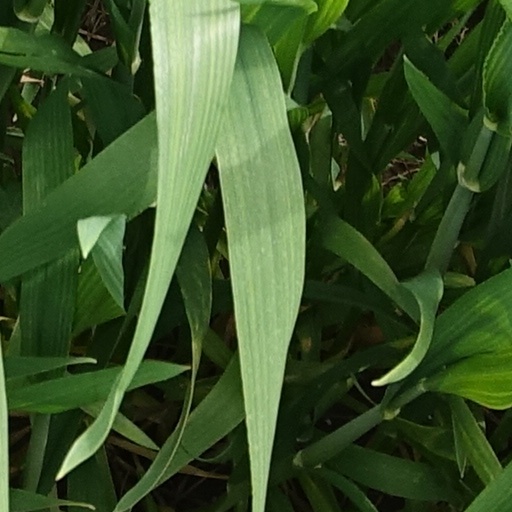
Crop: wheat